Sarah McClendon

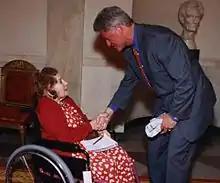
Sarah McClendon and Bill Clinton

In June 1944, after McClendon's discharge from the Women's Army Corps, famed newspaperman Bascom N. Timmons hired McClendon as a Washington, D.C., correspondent for the "Philadelphia Daily News". In 1946, when Timmons discharged McClendon to make room for reporters returning from service in World War II, McClendon started her own service, the McClendon News Service, which provided Washington dispatches and columns to member newspapers and personal subscribers. A single mother, McClendon often brought her young daughter to news conferences.